South Hobart, Tasmania

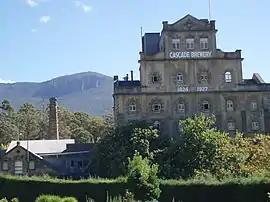
Cascade Brewery, Australia's oldest continuously running brewery, located in South Hobart.

South Hobart is one of Hobart's inner suburbs. It is bound by Dynnyrne, Fern Tree, West Hobart and the Hobart City Centre.